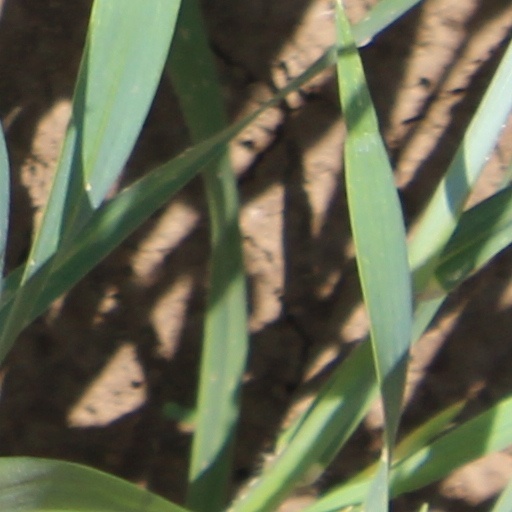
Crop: wheat